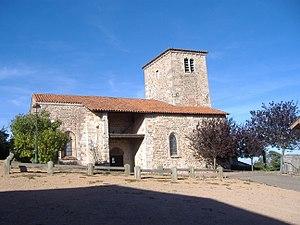
Eglise romane du Vieux Bourg de CHERIER
Cherier est une commune française située dans le département de la Loire en région Auvergne-Rhône-Alpes.